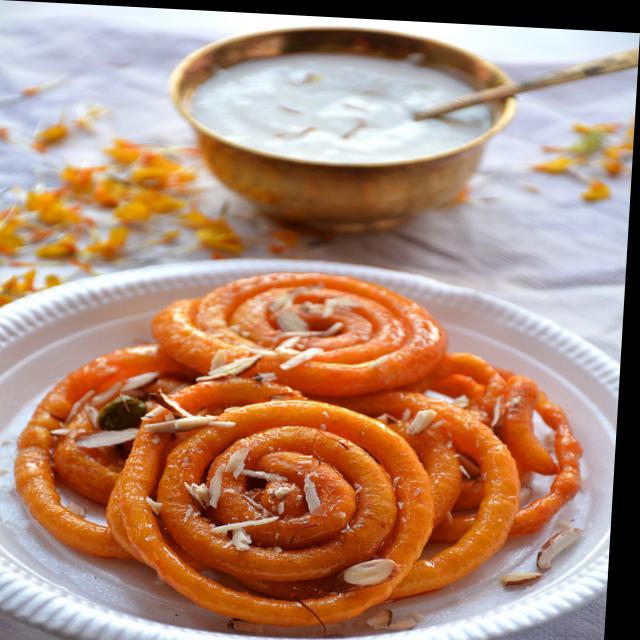
Dish: jalebi